Forest protection

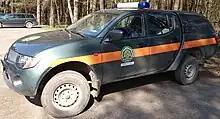
Forest security in Lithuania

Forest protection is a branch of forestry which is concerned with the preservation or improvement of a forest and prevention and control of damage to forest by natural or man made causes like forest fires, plant pests, and adverse climatic conditions (global warming).